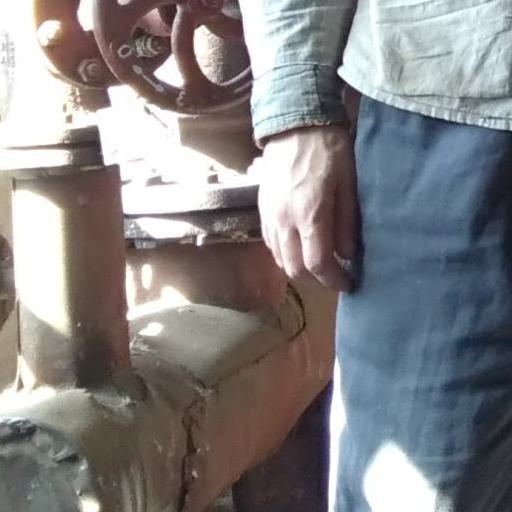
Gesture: no_gesture